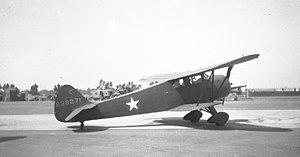
Waco C-72 est une désignation utilisée par l'USAAF pour un ensemble d'avion de transport biplans commandés à Weaver Aircraft Company of Ohio pendant la Seconde Guerre mondiale. 42 avions de différents modèles ont été utilisés sous cette désignation.